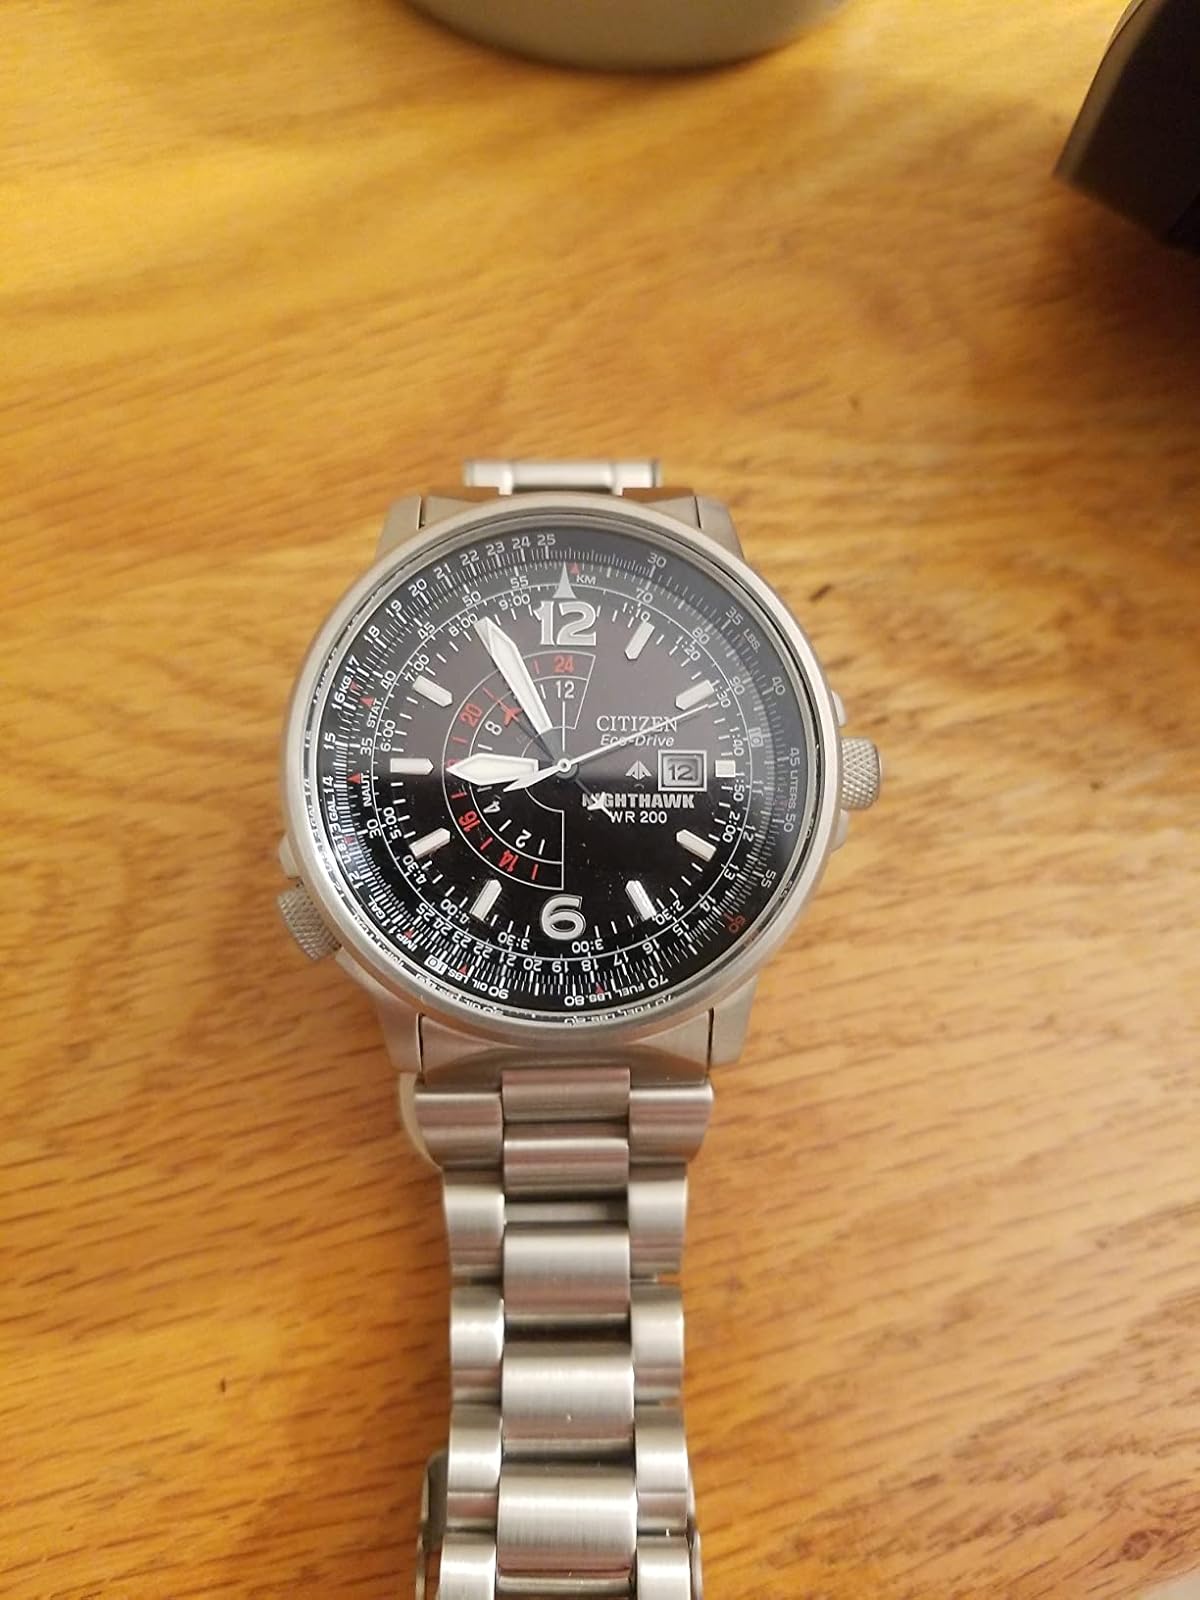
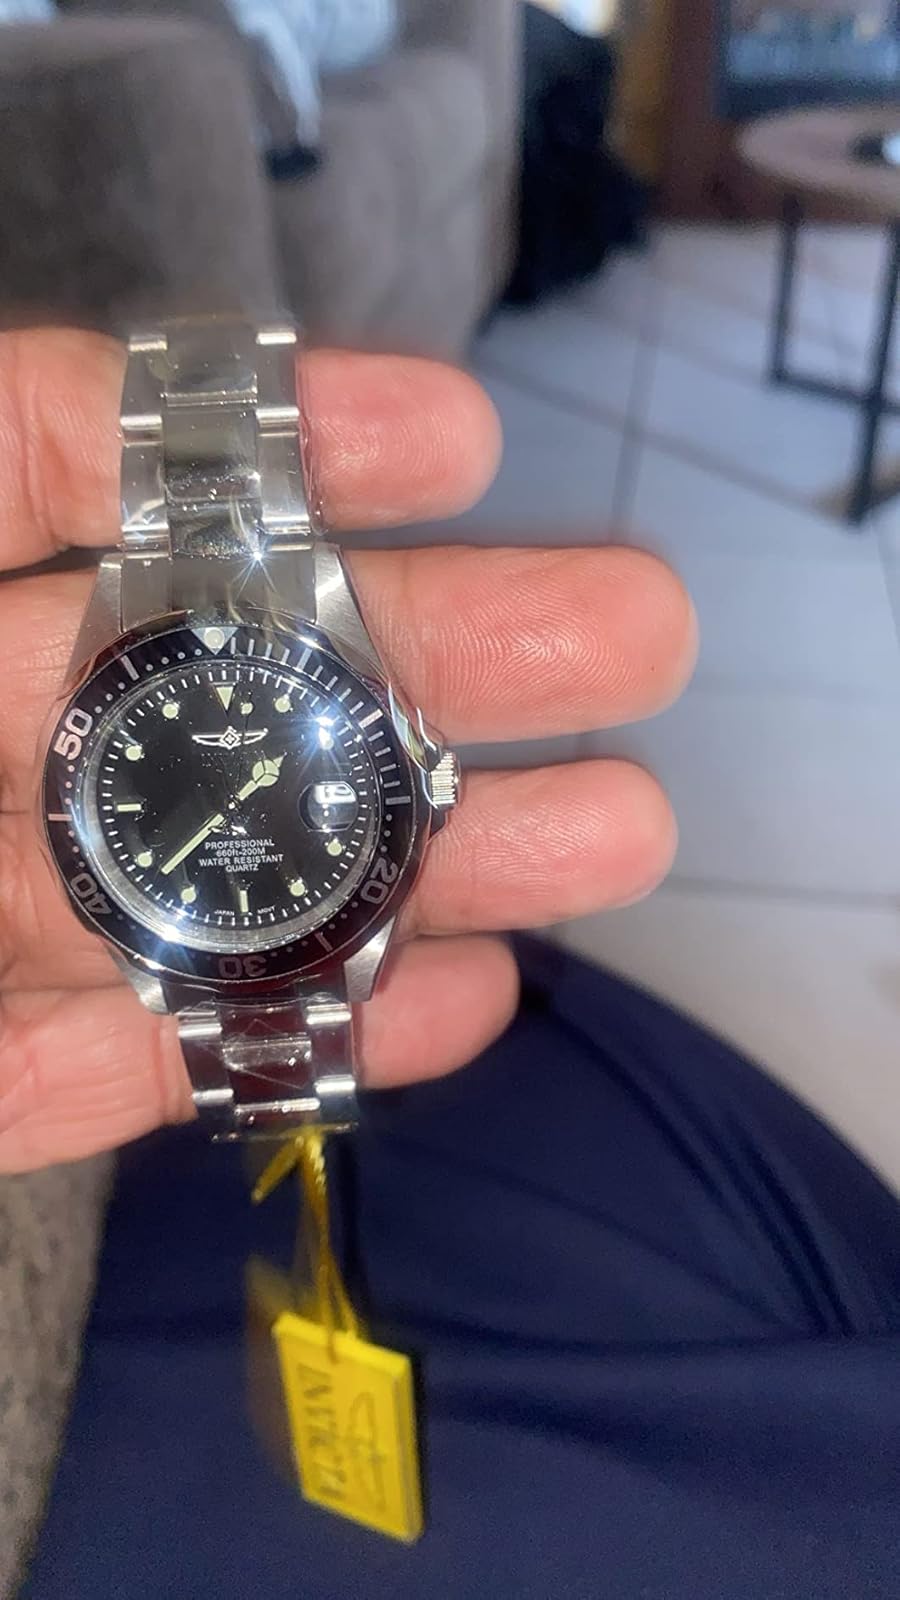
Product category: accessories_watch
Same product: no